Drop kick

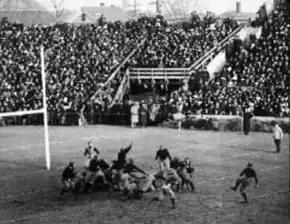
Charles Brickley's drop kick, the sole score as Harvard defeats Dartmouth 3–0 in 1912

The drop kick was often used in early football as a surprise tactic. The ball was snapped or lateraled to a back, who faked a run or pass, then drop-kicked a field goal attempt. This method of scoring worked well in the 1920s and early 1930s, when the ball was rounder at the ends, similar to a modern rugby ball.